Mahan-class destroyer

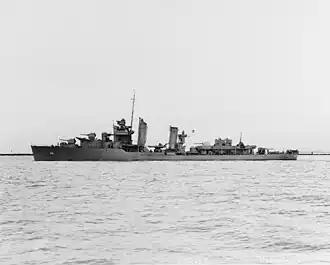
"Conyngham" off Mare Island January 1942

USS "Reid" came into naval service in November 1936. From 1937 until 1941, she participated in training and fleet maneuvers in the Atlantic and Pacific. "Reid" was berthed at Pearl Harbor when the Japanese attacked, but escaped without damage while her gunners fired at the enemy attackers. After the attack, "Reid" did patrol duty in the Hawaiian waters, and later escorted convoys to San Francisco, California. Late in May 1942, "Reid" steamed north from Pearl Harbor to bombard the Japanese positions in Kiska and supported landings at Adak, Alaska. While conducting an anti-submarine patrol in August, she brought a Japanese submarine to the surface with a heavy depth charge barrage, and opened fire on it until it capsized and sank. Five of the submarine's crew survived and were rescued by "Reid". By October, she was patrolling the waters near New Caledonia, Samoa, and the Fiji Islands. In January 1943, the ship bombarded several Japanese locations on Guadalcanal.